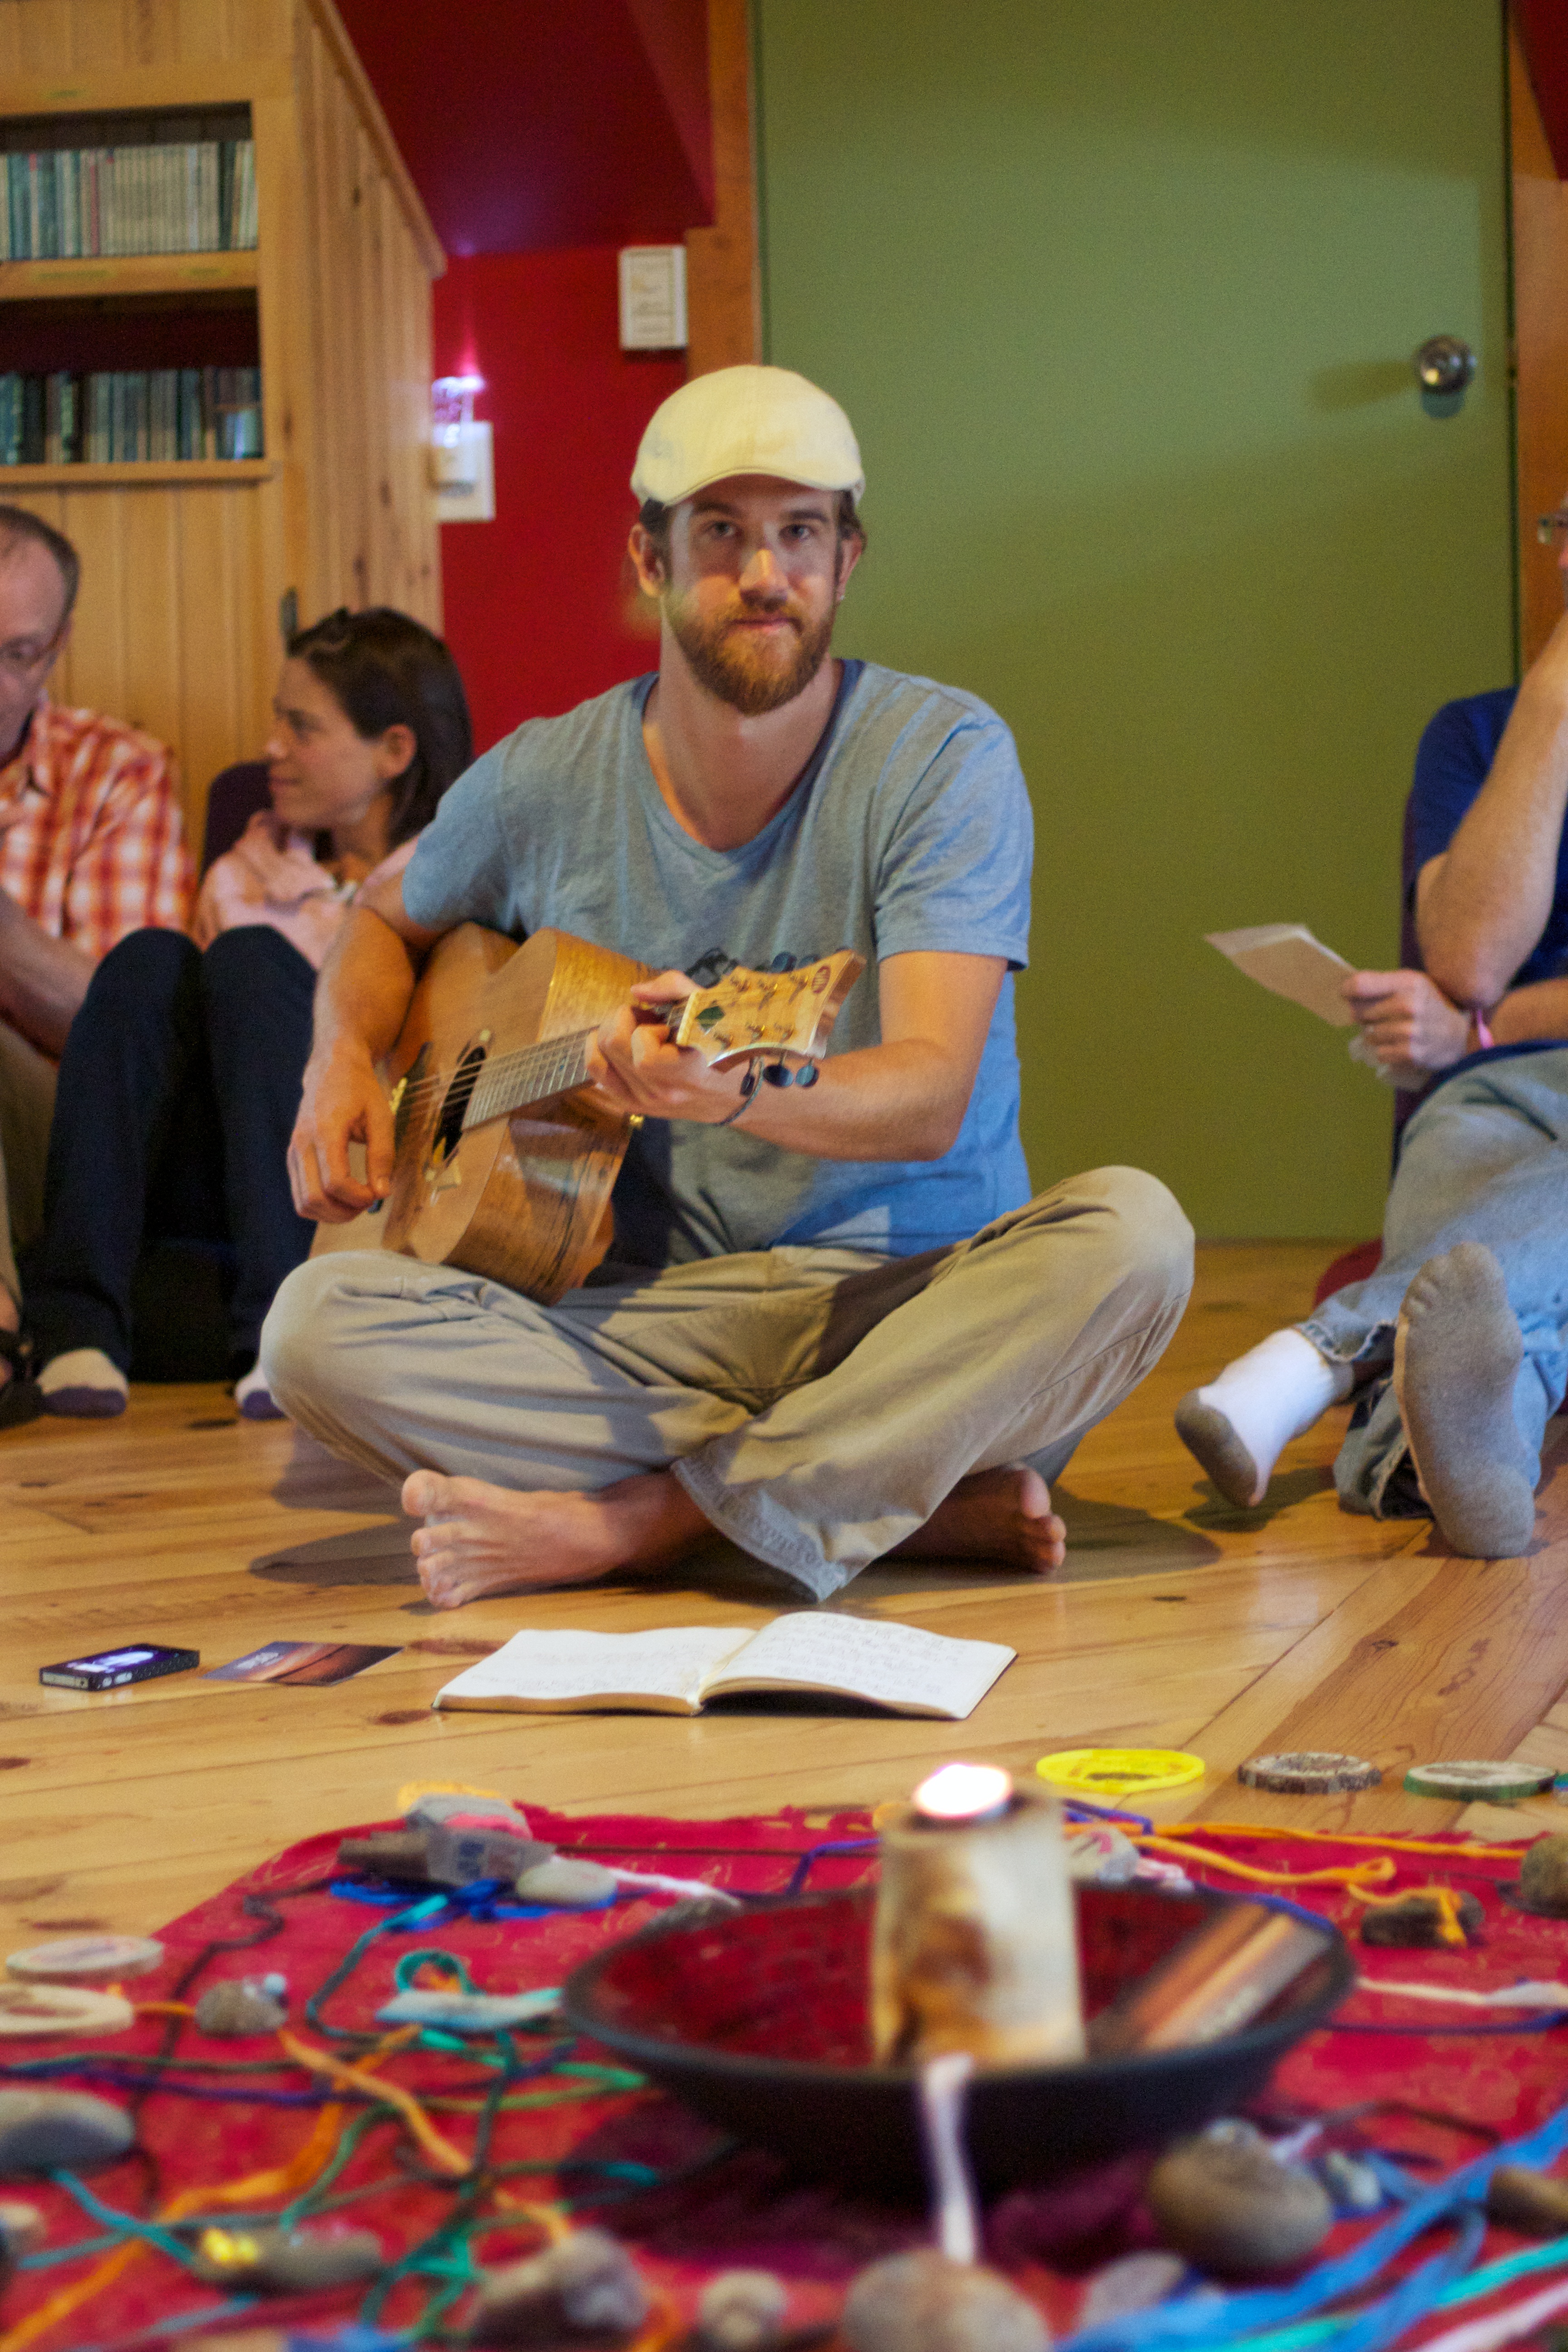
play, child, unplugd12